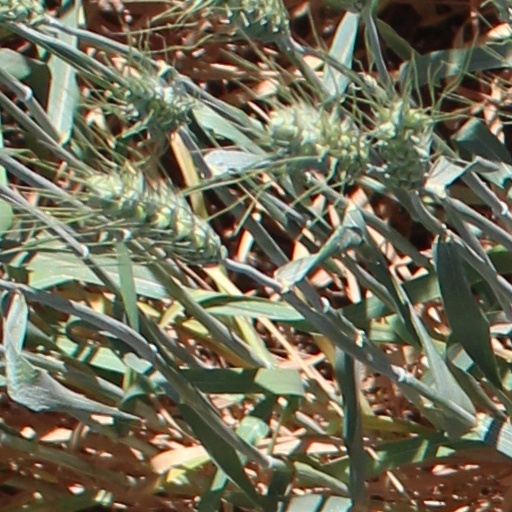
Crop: wheat